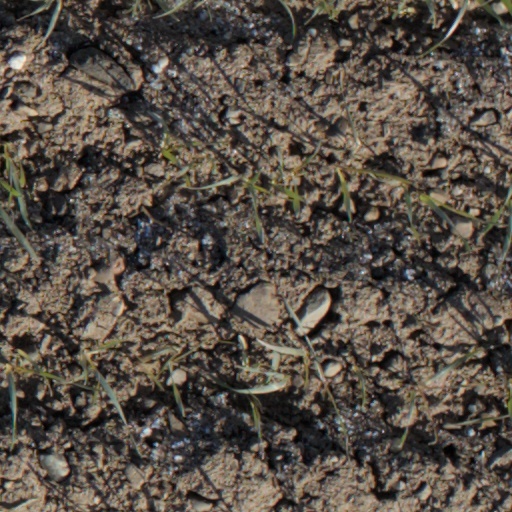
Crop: wheat